Elsa Barraine

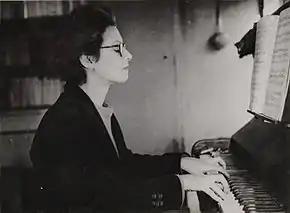
Barraine (1940)

Elsa Jacqueline Barraine (13 February 1910 – 20 March 1999) was a composer of French music in the time after the neoclassicist movement of Les Six, Ravel, and Stravinsky. Despite being considered “one of the outstanding French composers of the mid-20th century,” Barraine's music is seldom performed today. She won the Prix de Rome in 1929 for "La vierge guerrière", a sacred trilogy named for Joan of Arc, and was the fourth woman ever to receive that prestigious award (after Lili Boulanger in 1913, Marguerite Canal in 1920, and Jeanne Leleu in 1923).